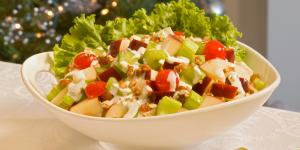
ensalada navidena de manzana